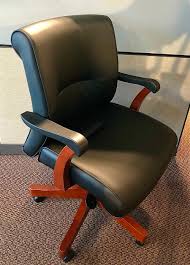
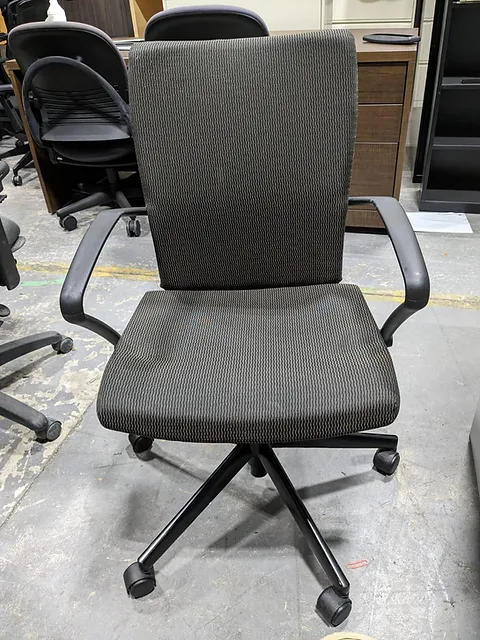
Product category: items_chair
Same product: no